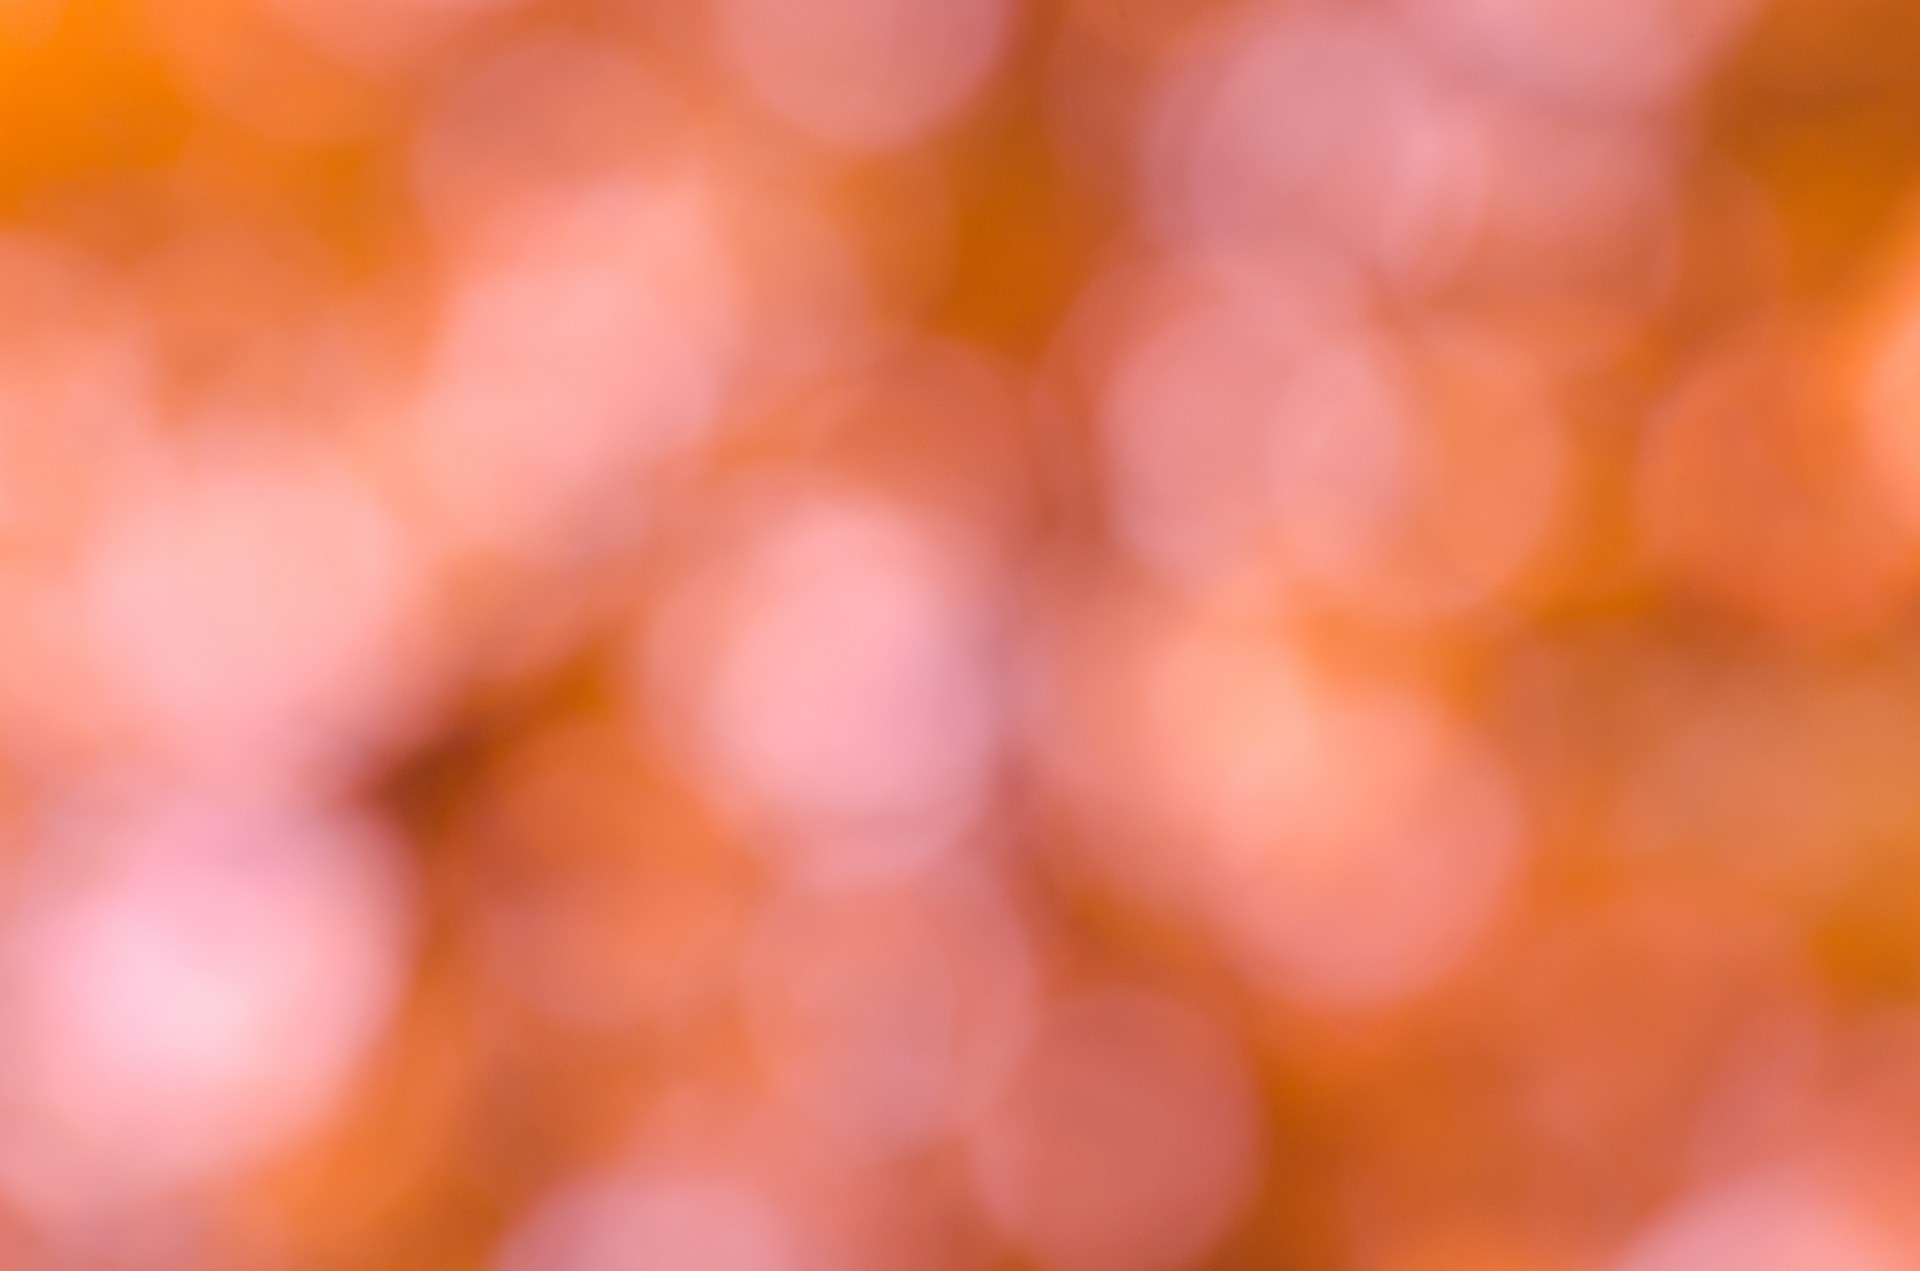
light, abstract, glowing, plant, photography, sunlight, leaf, round, flower, petal, summer, evening, orange, spring, red, lens, shine, color, holiday, yellow, pink, christmas, circle, life, glitter, festive, close up, background, circular, bulbs, bright, shiny, xmas, shape, many, organic, decorate, recovery, macro photography, diffusion